Anders Hallberg

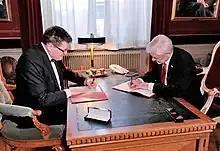
Anders Hallberg and Jörgen Tholin, then Vice Chancellor of the University of Gotland, signing the declaration of intent on the merger of Uppsala University and the University of Gotland.

As Vice Chancellor, Hallberg initiated Quality and Renewal (KoF07) in 2007, a comprehensive international evaluation of the university's research that was followed four years later by KoF11. In 2008, he took the initiative to Uppsala University's collaboration with the Royal Institute of Technology, Stockholm University and the Karolinska Institute with the aim to build the biomedical center formation Science for Life Laboratory (SciLifeLab). Hallberg was also one of the initiators to the collaborative organisation U4 Network, founded in 2008 and currently uniting a number of European universities, as well as the international Matariki Network of Universities (MNU), founded in 2010. In 2011, Hallberg and Jörgen Tholin, then Vice Chancellor of the University of Gotland, signed a declaration of intent on the merger of Uppsala University and the University of Gotland.